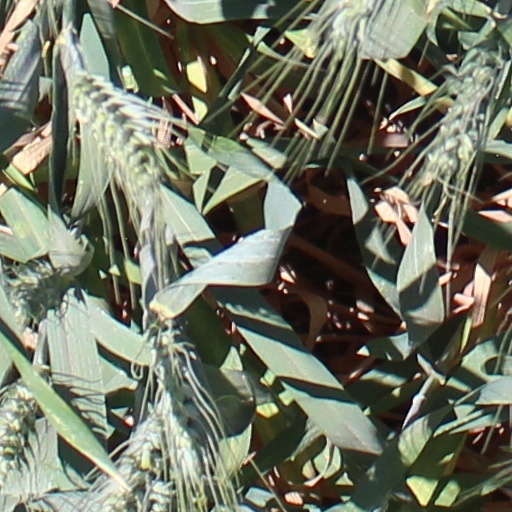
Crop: wheat